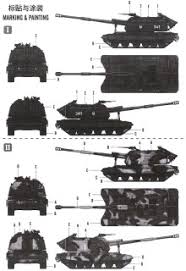
Label: Self Propelled Artillery